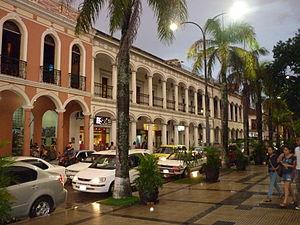
Plaza 24 de Septiembre
Santa Cruz de la Sierra, ou simplement Santa Cruz, est une ville de Bolivie, capitale du département de Santa Cruz et chef-lieu de la province d'Andrés Ibáñez. Située dans les plaines orientales du pays, elle se trouve à une altitude de 416 m. Santa Cruz de la Sierra est la ville la plus peuplée de Bolivie avec 1 594 823 habitants en 2009.
La Plaza 24 de septiembre est la place d'armes de la ville de Santa Cruz de la Sierra, en Bolivie.